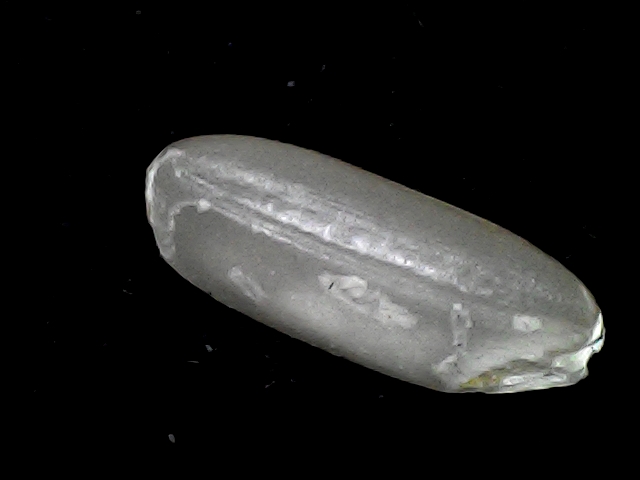
Rice variety: BD91